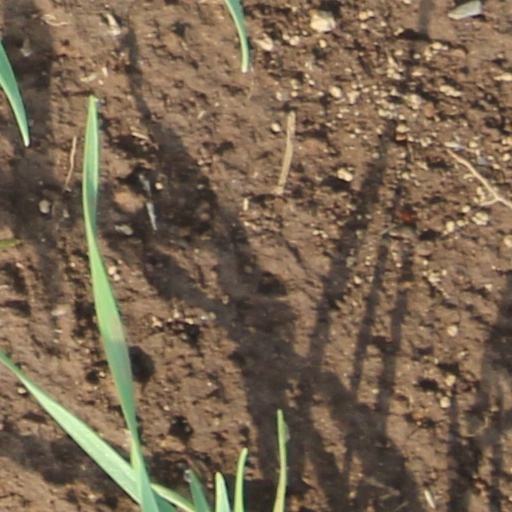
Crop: wheat